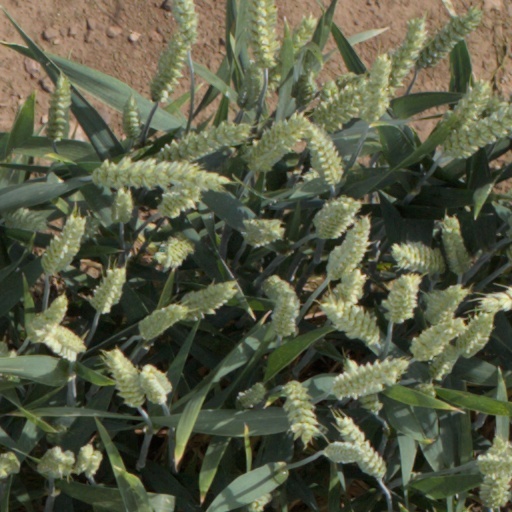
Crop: wheat